Pin tumbler lock

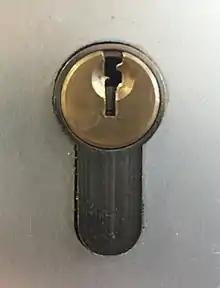
A common type of pin tumbler lock, of the euro cylinder type

The pin tumbler lock, also known as the Yale lock after the inventor of the modern version, is a lock mechanism that uses pins of varying lengths to prevent the lock from opening without the correct key.